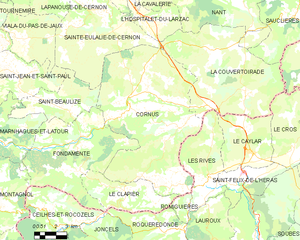
Carte de la commune française de code INSEE 12077 - Cornus (Aveyron)
Cornus est une commune française située dans le département de l'Aveyron, en région Occitanie.